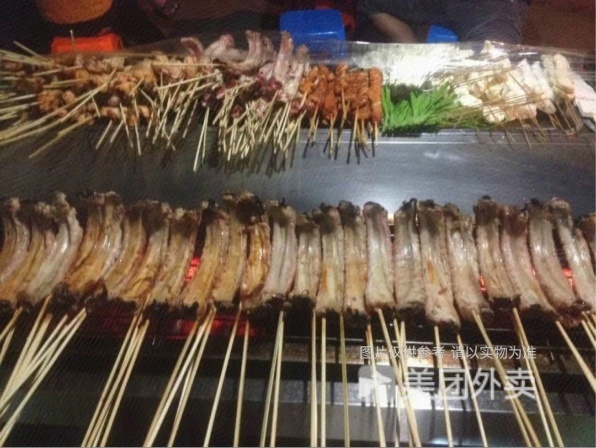
Label: Pork_Ribs